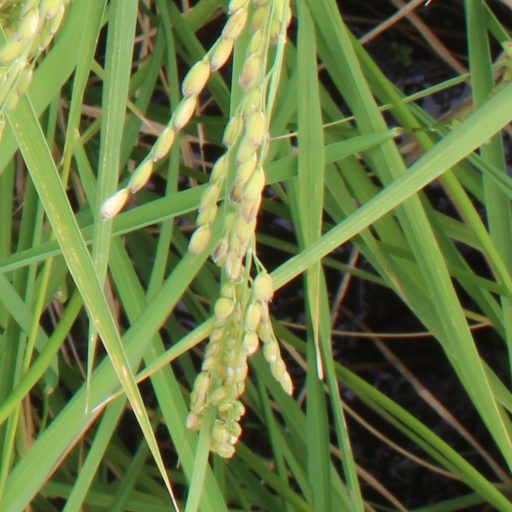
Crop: rice